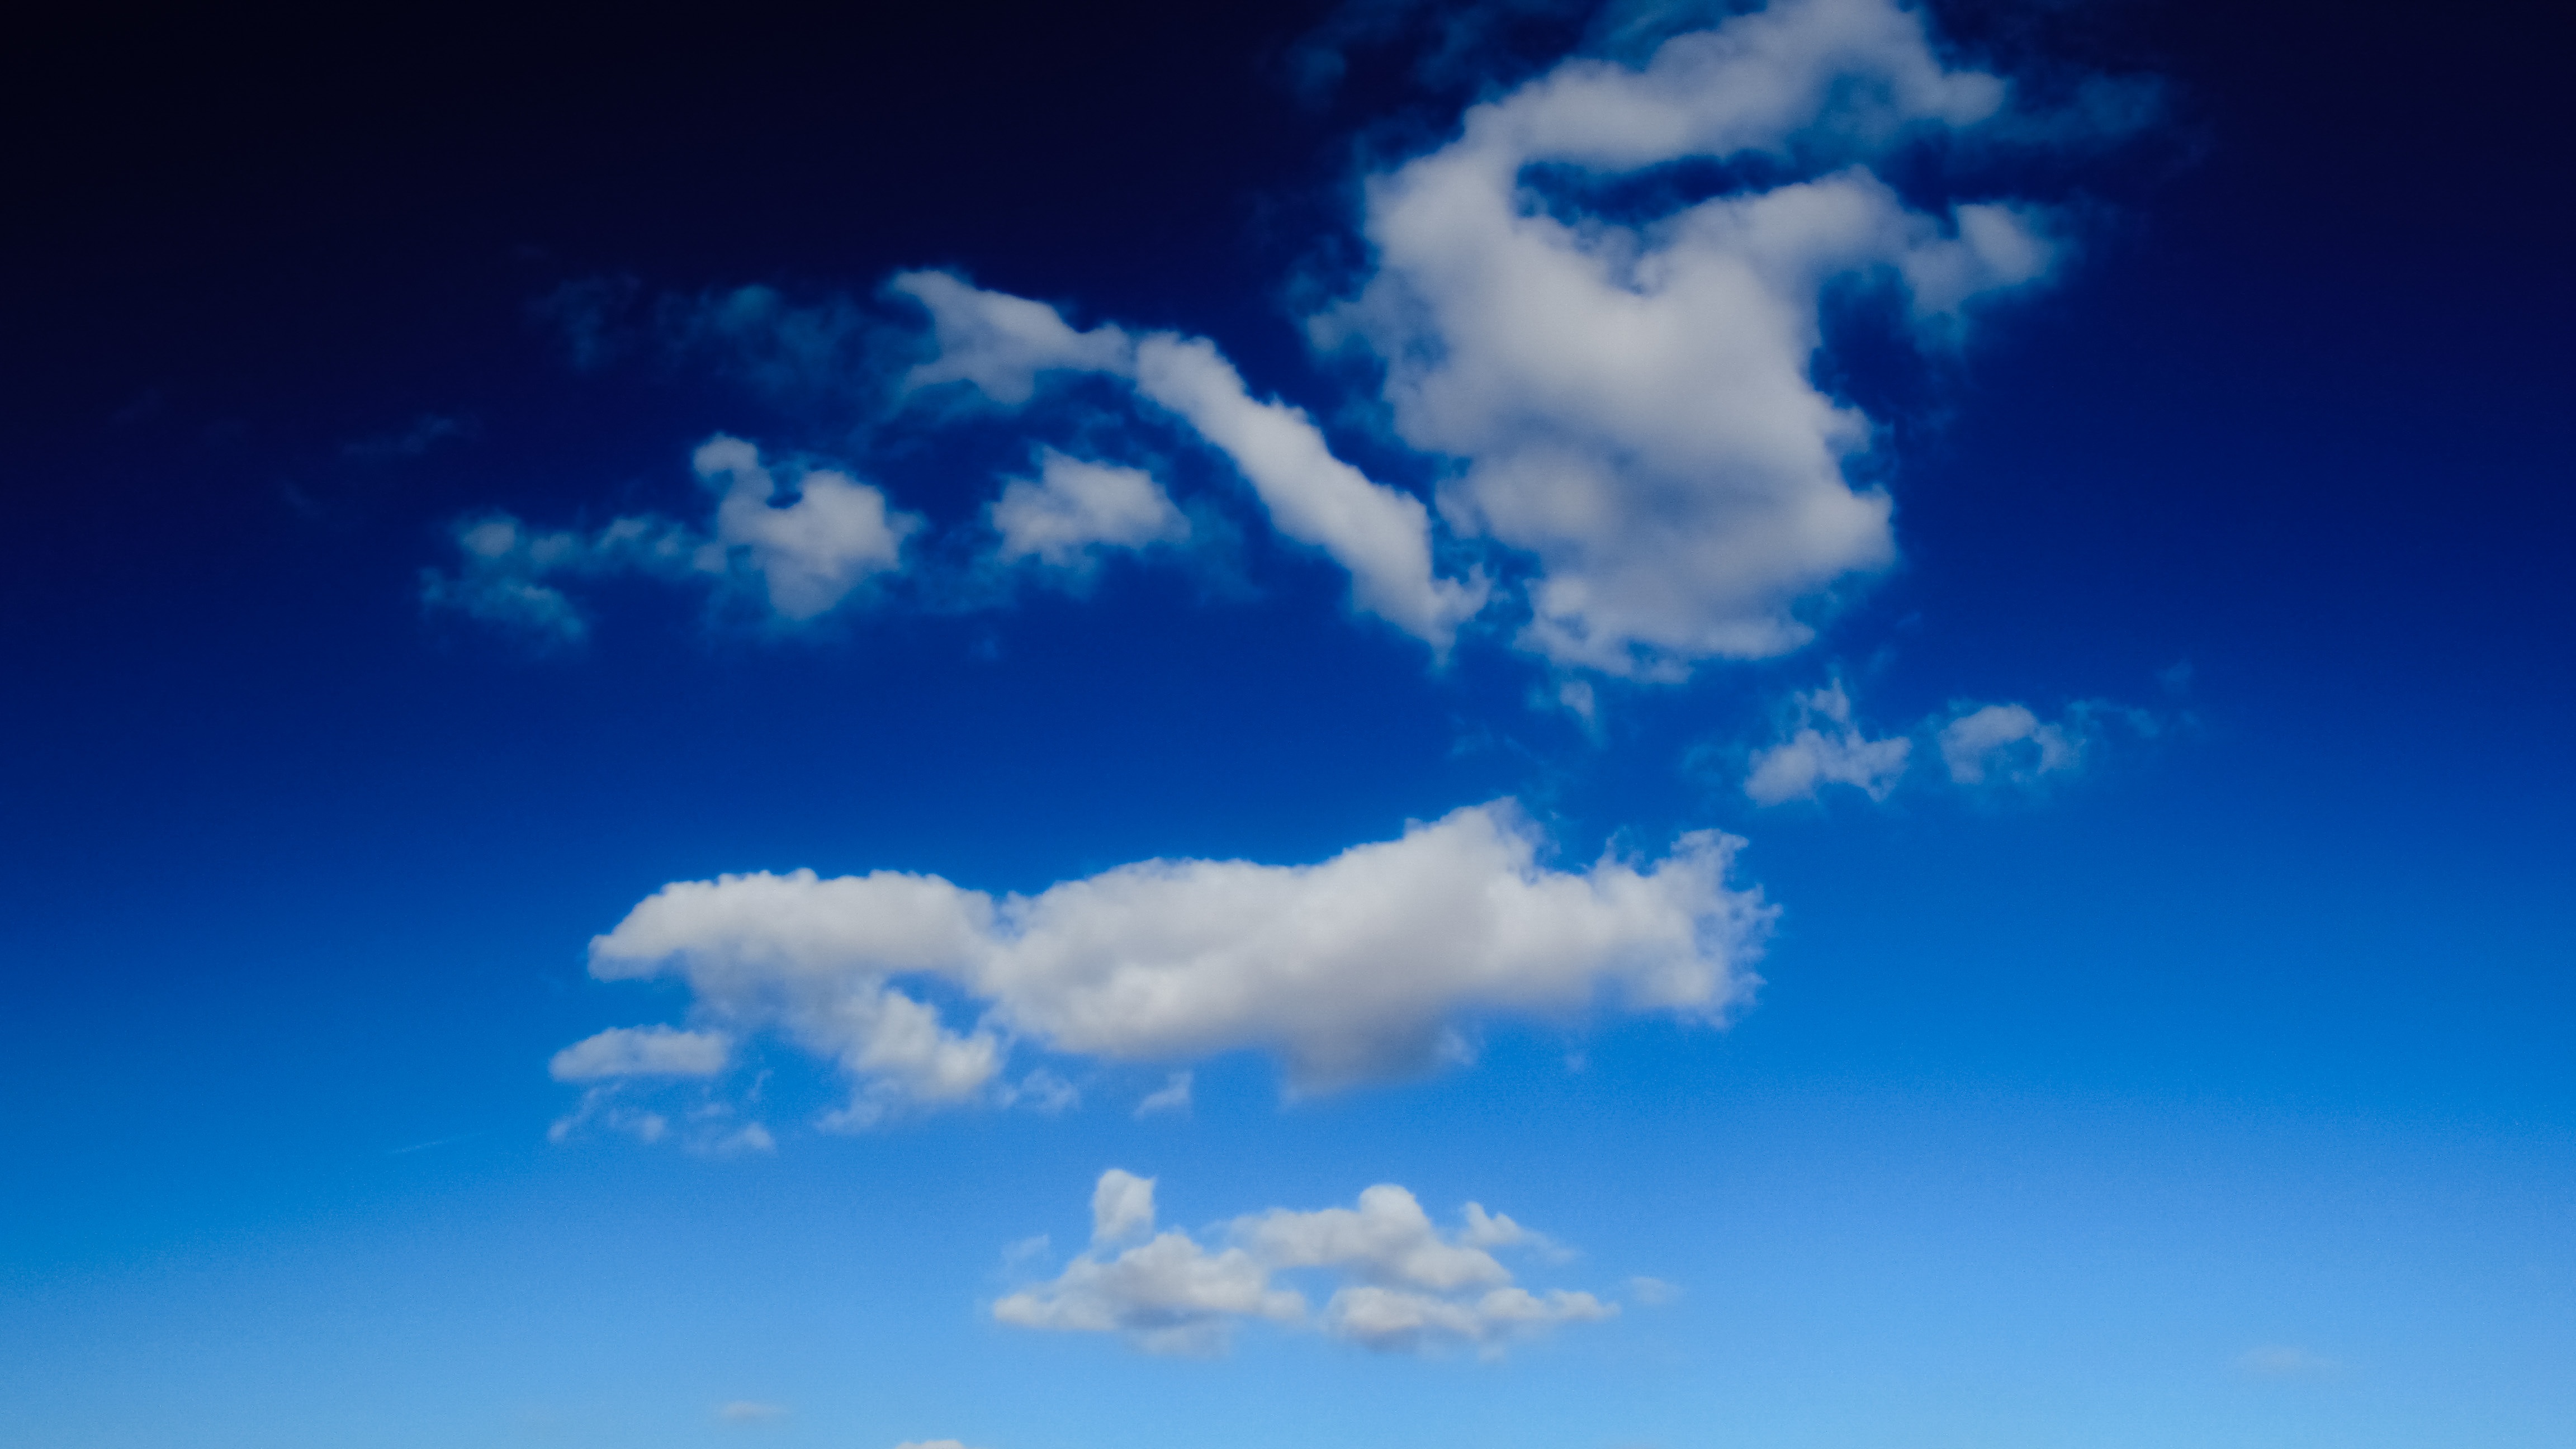
horizon, cloud, sky, white, sunlight, atmosphere, daytime, cumulus, blue, clouds, blue sky clouds, afterglow, meteorological phenomenon, atmosphere of earth